Sky position (RA, Dec in degrees): 183.986, 14.245
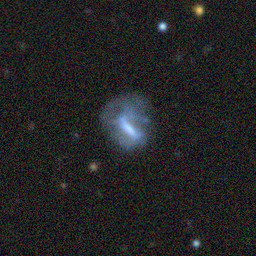
Galaxy morphology: Disturbed Galaxies